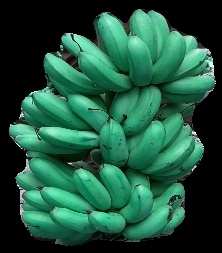
Variety: rasbale
Grade: grade1